Guam Army National Guard

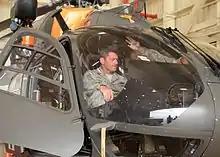
U.S. Air Force Lt. Gen. Russell Handy, 11th Air Force commander, tours a UH-72 Lakota of the Guam Army National Guard housed at Andersen Air Force Base

The Guam National Guard is a federally funded military force, part of the National Guard of the United States. Guam Army National Guard (GU ARNG) is the Army National Guard of Guam which, together with the Guam Air National Guard, comprises the Guam National Guard. GU ARNG is the ground component of the Guam National Guard under control of the governor of Guam that performs missions equivalent to those of the Army National Guards of the different states of the United States, including ground defense, disaster relief, and control of civil unrest.